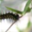
Label: caterpillar